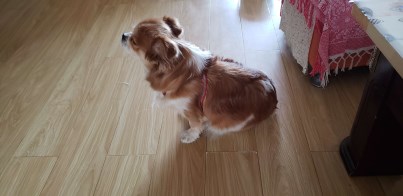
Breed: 3336-n000121-chinese_rural_dog